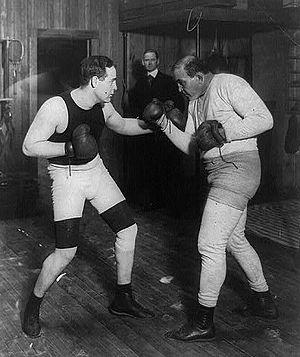
Samuel Berger est un boxeur amateur américain né le 25 décembre 1884 à Chicago, Illinois, et mort le 23 février 1925 à San Francisco, Californie.